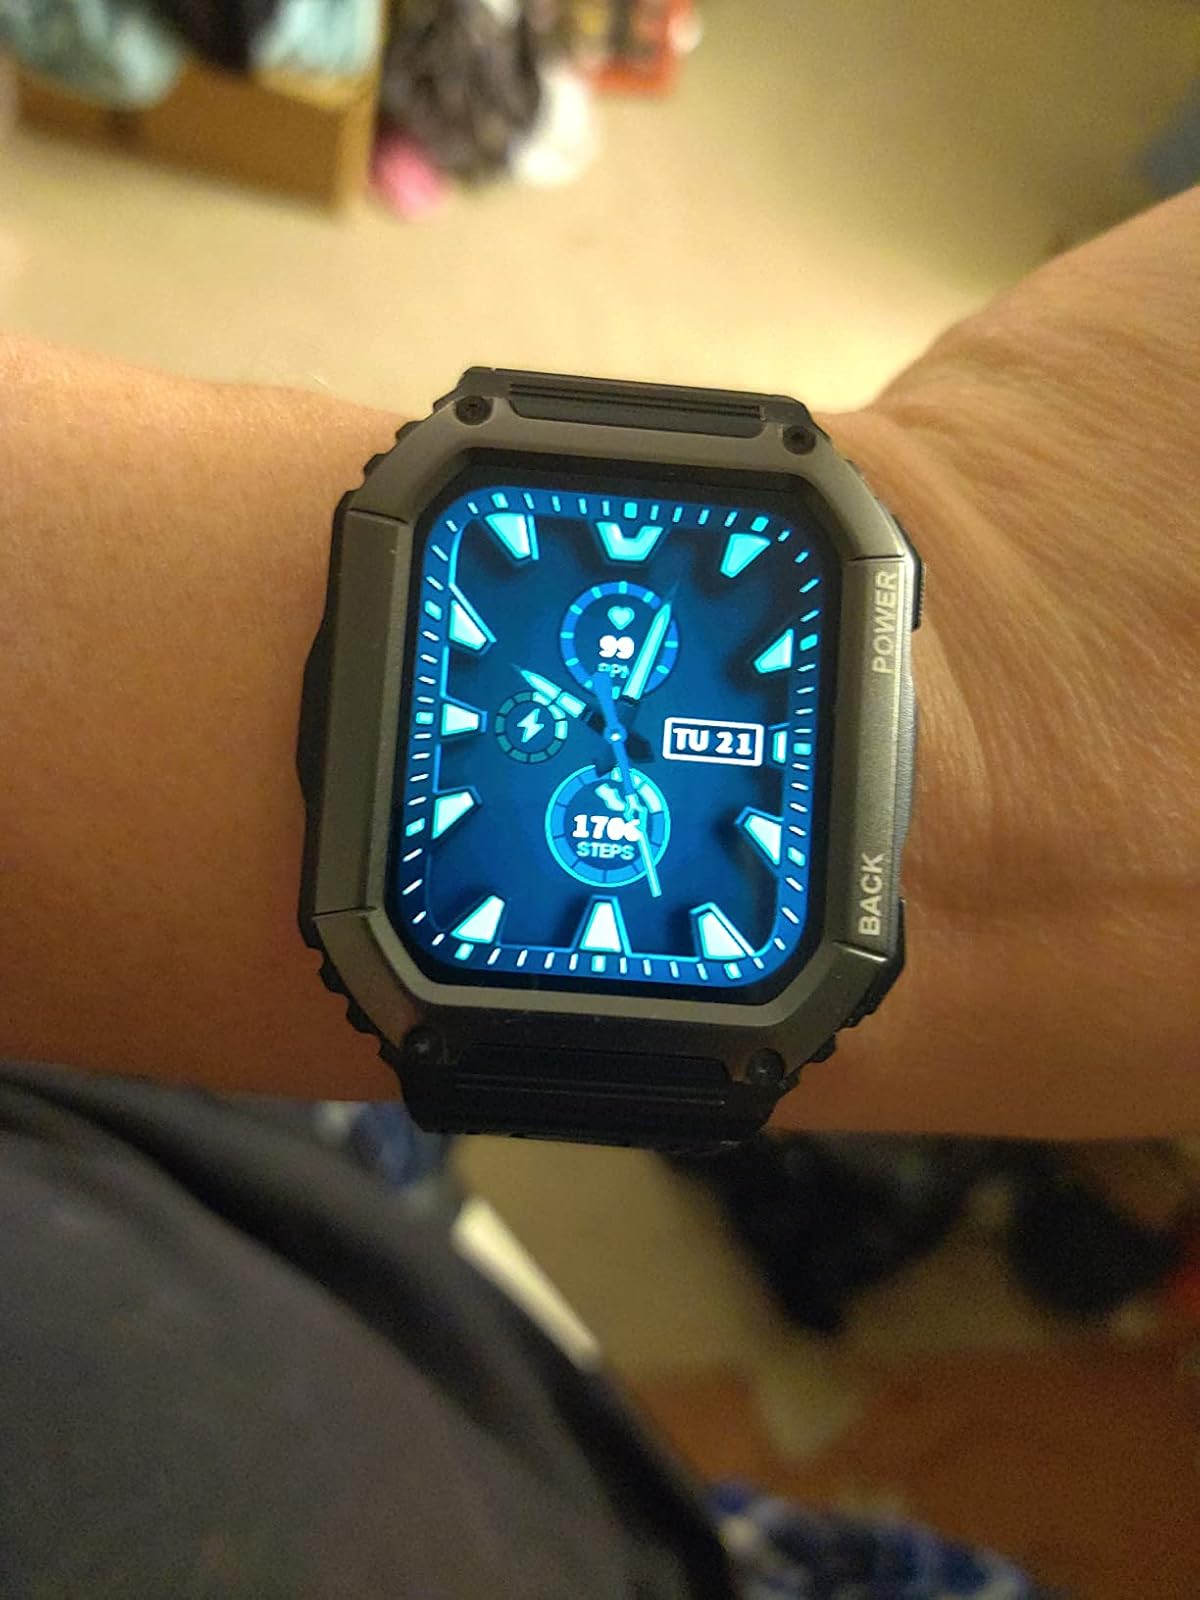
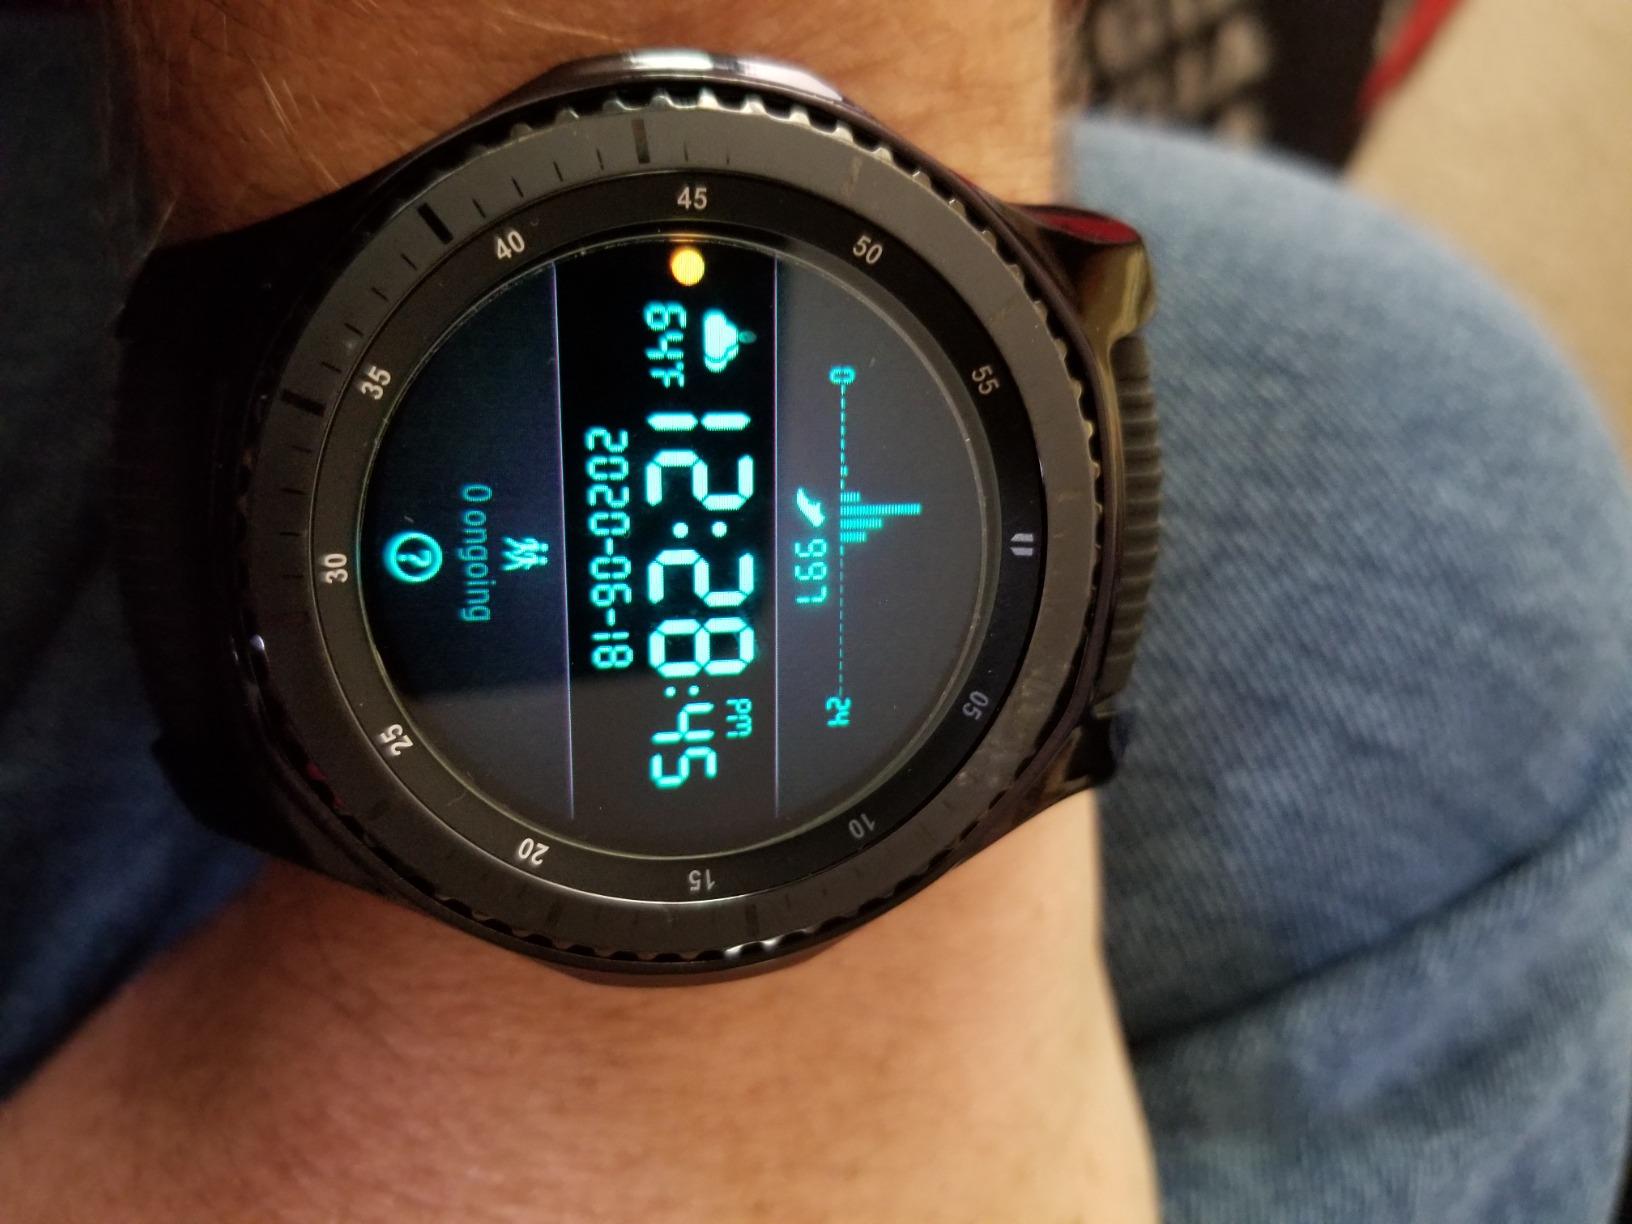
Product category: smartwatch
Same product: no